Wynnewood (Tennessee)

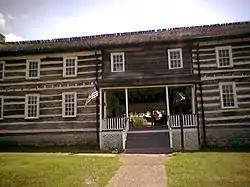

Wynnewood, also known as Castalian Springs, is a historic estate in Castalian Springs, Sumner County, Tennessee. The property is owned by the state of Tennessee and its official name is the Wynnewood State Historic Site, it includes an 1828 former inn that is the largest existing log structure in Tennessee. The property is operated by the Historic Castalian Springs under an agreement with the Tennessee Historical Commission. It was designated a National Historic Landmark in 1971.